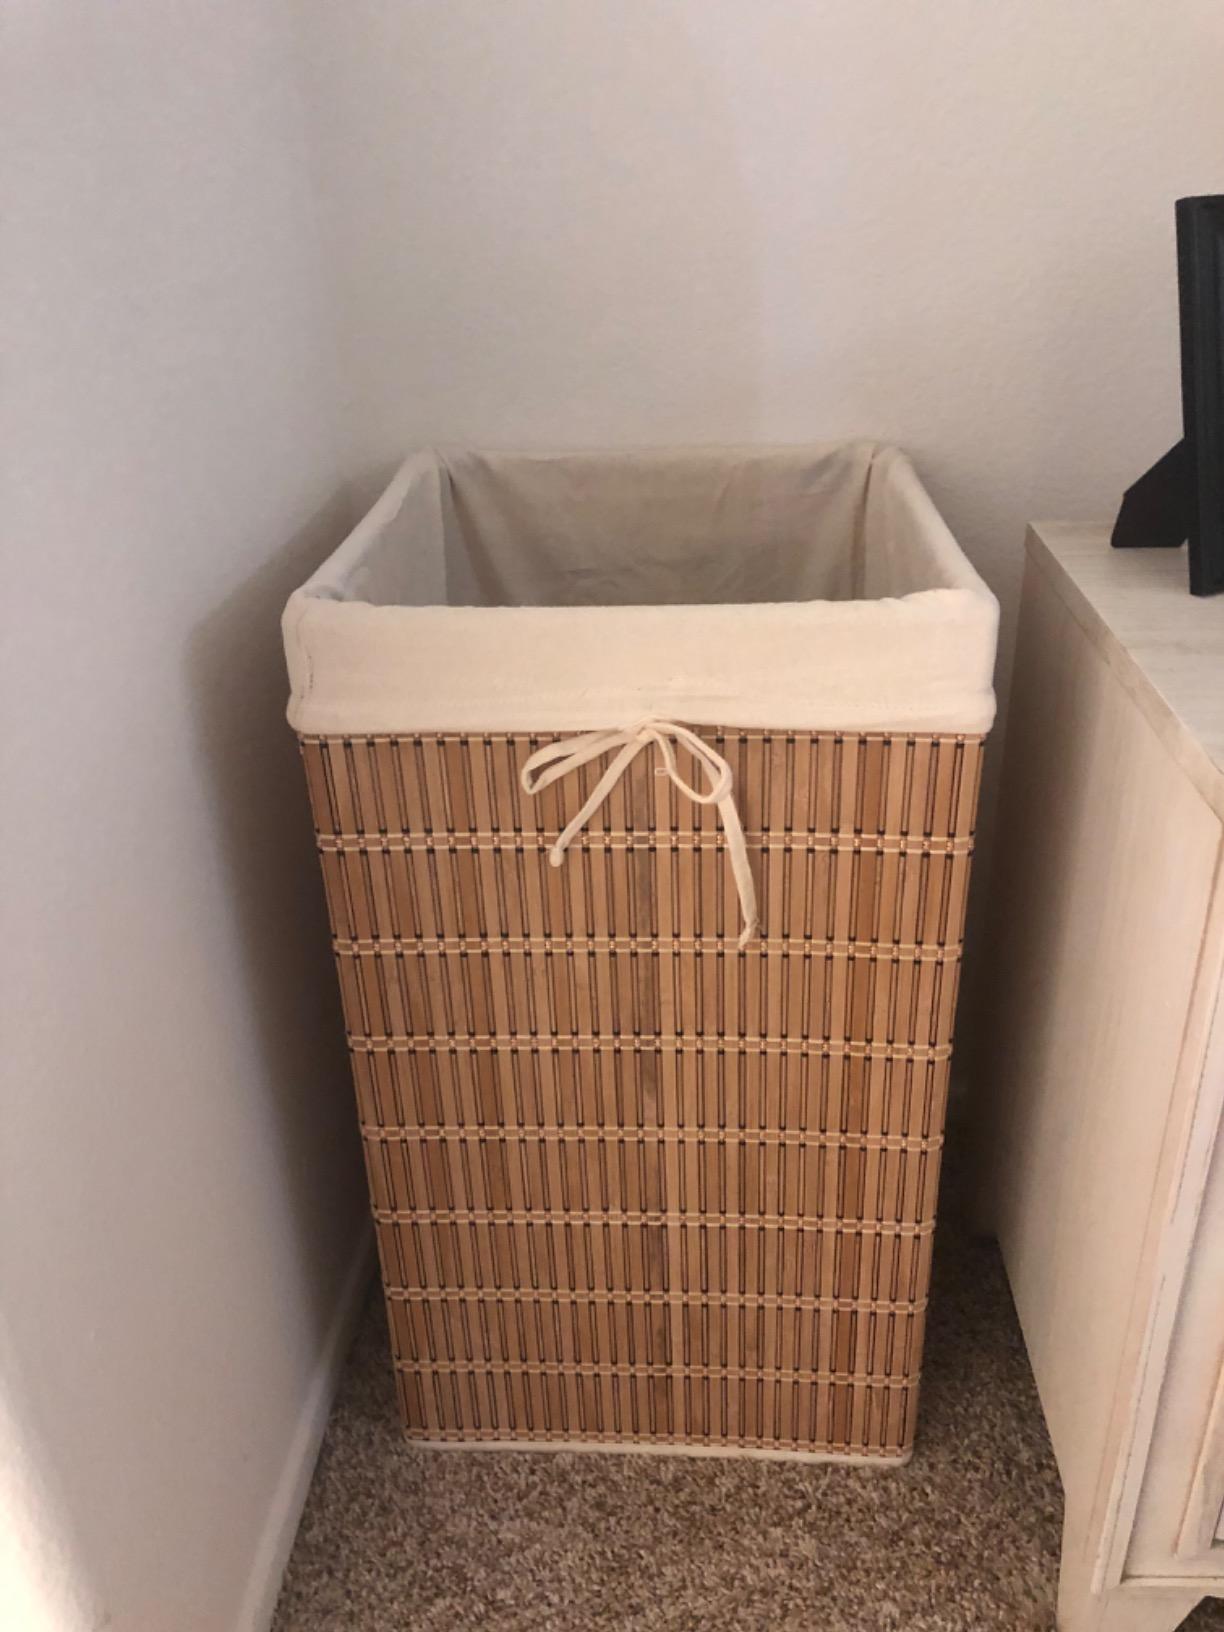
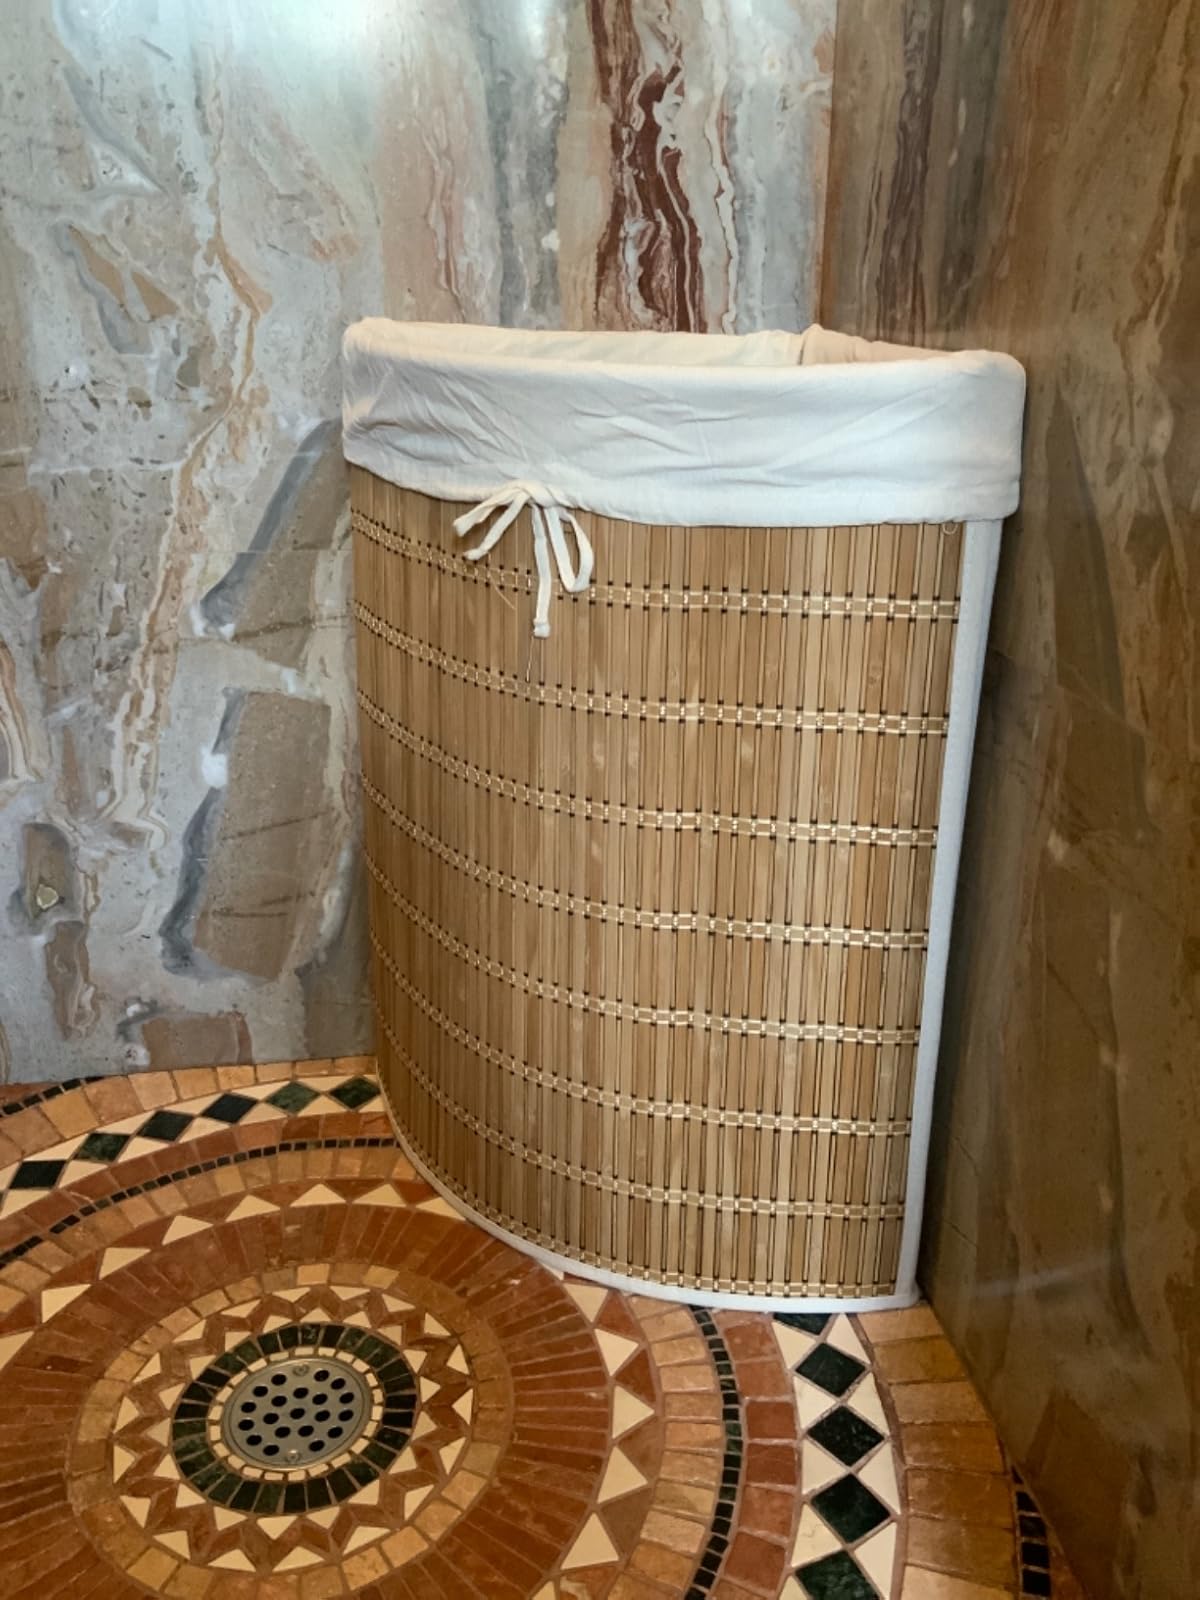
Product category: items_hamper
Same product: no